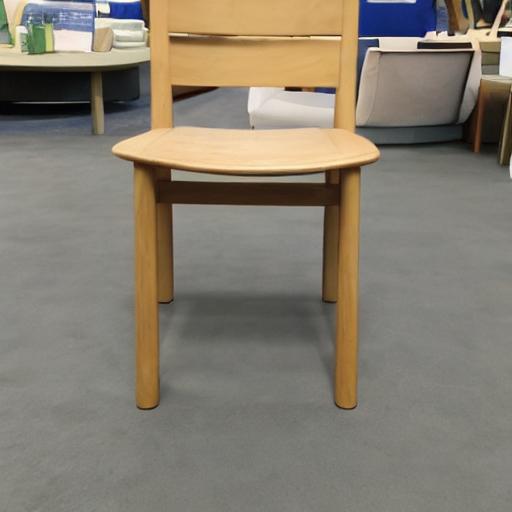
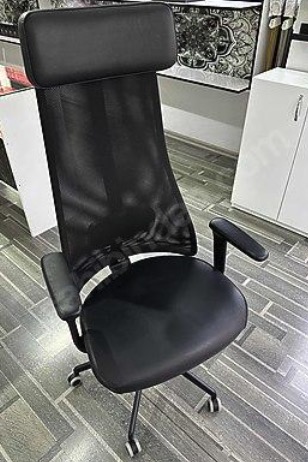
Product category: items_chair
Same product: no